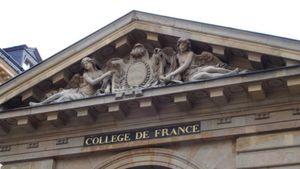
L’histoire de Paris est liée à la conjonction de plusieurs facteurs géographiques et politiques. C'est Clovis qui décide, au VIᵉ siècle, d'installer les organes fixes du pouvoir politique du royaume dans la petite cité des Parisii. Cette position de capitale sera confirmée par les Capétiens, après une parenthèse de deux siècles durant l'époque Carolingienne.